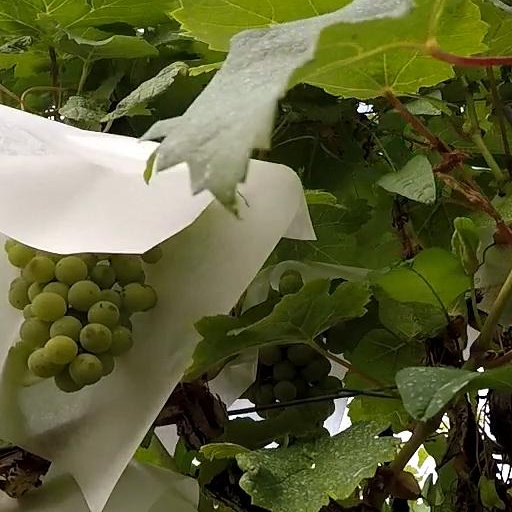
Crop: grape